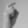
ASL letter: X